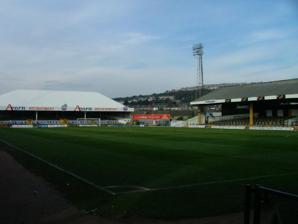
Building: Vetch Field
Country: United Kingdom
Year built: 1912
Former football stadium in Swansea, Wales, United Kingdom Vetch Field The Vetch Field in 2006 Location Glamorgan Street, Swansea , Wales Coordinates 51°36′59″N 3°57′0″W / 51.61639°N 3.95000°W / 51.61639; -3.95000 Owner Swansea City A.F.C. Capacity 11,475 (at closure) Record attendance 32,796 ( Swansea vs Arsenal , 17 February 1968) Field size 101 by 64 metres (110 by 70 yards) Acreage 5.3 acres Surface Grass Construction Opened 1912 Renovated Numerous Times Closed 11 May 2005 Demolished 2011 Tenants Swansea City A.F.C. (1912–2005) The Vetch Field was a football stadium in Swansea , Wales. It was used for football matches and was the home ground of Swansea City until the club moved to the newly built Liberty Stadium in 2005. Opened in 1912, the ground held around 12,000 at the time of its closure, but upwards of 30,000 at its peak. As well as being home to the Swans, the Vetch also hosted games for the Wales national football team , with 18 internationals played at the Vetch between 1921 and 1988. Other sports also found a home at the Vetch, with 8 rugby league matches played there between 1990 and 1999. In 1960, local boy Brian Curvis beat the Australian boxer George Barnes at the Vetch to win the Commonwealth (British Empire) Welterweight title. The stadium also operated as a music venue, hosting The Who in 1976 and Stevie Wonder in 1984. The Vetch's final Football League fixture was a 1–0 win for Swansea over Shrewsbury Town on 30 April 2005. The last game of football to be held at the Vetch was the 2005 FAW Premier Cup final , which saw Swansea beat Wrexham 2–1. The Vetch continues to be the subject of much nostalgia amongst some Swansea fans, who often feel that it had a more vibrant and authentic atmosphere than the Liberty Stadium. History An Ordnance Survey map from 1899 showing the 'Vetch Field' site. Named due to the vetch (a type of legume – not a cabbage as popularly misbelieved in most of south Wales) that was grown on its surface at the time, the site was owned by Swansea Gaslight Company in 1912, when a professional football team was formed in the town. The site was in a good location and deemed surplus to requirements at the Gas Company, so the club moved in. Originally, the surface was made of compacted coal cinder and players had to wear knee pads for the first season of football there. Having seen many changes during its 93 years (detailed below), the Vetch took its final bow with an FAW Premier Cup Final against Wrexham. After the game, the seats, turf, advertising hoardings and anything else fans could get their hands on were removed from the ground, and is currently in the process of being demolished as the council seek permission to build on the land there, the entrances have been boarded up and the turf of the pitch has been taken up. The 2004–05 season was the first time in 93 years that the Vetch had the highest average attendance in its division. On 30 April 2005, Adrian Forbes scored the last league goal at the Vetch in Swansea's 1–0 win over Shrewsbury Town . The player who scored the final goal at the Vetch was Andy Robinson , who scored the winner in a 2–1 victory over Wrexham . Stands The Centre (South) Stand Originally built in 1912 to house 1,500 spectators, the Centre Stand went through numerous changes before ending up as a stand that ran only 3/4 the length of the pitch, with a family stand at one end, and some wooden bench seating at the other. It was suggested that the gable and clock be moved to the Liberty Stadium, however as yet nothing has transpired. The West Terrace The West Terrace Also the 'Away' stand, it was a single tier terrace and held about 2,000. It was originally a double-decker stand, with seating above the remaining terrace, however the upper tier was first closed and then built over during the late 1980s, and early 1990s amid growing safety concerns. The stairs to the upper tier are still visible from the lower. In 2005, the stand was split to accommodate both home and away fans. The stadium had a fairly unusual feature only found at Wembley as well, which was an underpass that allowed pedestrians to walk under the pitch. The North Bank Originally just a mound of earth with some concrete and railway sleepers on top of it, the 'big bank' grew to be the largest area of the ground. During the late 1950s the supporters' trust paid for a roof to be installed, and during the 1970s, and 1980s the Bank became home to the majority of supporters, and the most vocal. Safety concerns reduced its capacity by blocking off a large section at the rear, and following the Hillsborough disaster its safety certificate was again cut, and by the early 21st century it held around 3,500 due to concerns about the front not being covered. The number it could safely hold was increased towards the end of its life, ensuring that the North Bank was filled to capacity for the majority of matches during the final season. The East Stand The East Terrace was originally another mound of earth with some railway sleepers, and remained so until the late 1970s, when the club began its rise through the divisions. It became the first area of the ground to be redeveloped, and half the length of the pitch at the 'Town' end of the ground became home to the East Stand. A small layer of steep terracing lay beneath a stand with a capacity of around 2,500. It was also home to one of the most bizarre floodlights in the league, jutting out over the stand, completely out of character with the rest of the ground. Due to the refusal of residents of William Street behind the stand it could not be extended further, and financial problems ensured that it was the only part of the ground to be redeveloped, although further developments were initially planned. The Vetch prior to the kick-off of the last league match to be played at the ground, the penultimate fixture of the 2004–05 season. Swansea beat Shrewsbury Town 1–0 courtesy of an early Adrian Forbes strike. Redevelopment On 23 May 2009, the ground was put onto the market after being replaced by the Liberty Stadium almost four years earlier. Plans were originally made to build a community centre and housing development on the Vetch Field site but had not been put through. This includes a 120-unit housing development and a play area. The housing development would include two, three and four-storey homes. The streets would also be organised into safe but accessible "home zones" designed along communities in the Netherlands where vehicle speeds would be restricted. Parts of the Vetch Field could also be included in the overall development in a public display, planned for what was the centre spot of the old stadium. Swansea Council also hoped tenders would be received for the development works by autumn 2009 and a preferred developer to be chosen by the start of the following year. Meanwhile, items of memorabilia at the Vetch Field, such as the stadium clock, have been transferred to Swansea Museum . Demolition Demolition work on the ground began on 31 January 2011. The work was predicted to last four to six months. The famous North Bank was the first stand to be pulled down. Initially there was some controversy as to the whereabouts of the centre stand's clock – on arrival, the contractors noticed it was missing. It was later confirmed in the South Wales Evening Post that it was in the safe hands of a group of people angered by the council's neglect of such Vetch relics as the clock. As of May 2011 no full stands remain and all the floodlights have been removed, including the East Stand's unique, bizarre floodlight. By the beginning of June 2011, with the club promoted to the Premier League and passing what's left of the ground on a victory parade, work has begun on the outside walls of the old stadium. The centre circle, however, will remain, as this is where people's ashes have been spread. In August 2011 it was confirmed by Swansea Council that the Vetch would be used temporarily for allotments. Coordinated by local artist Owen Griffiths on the historic site of the Vetch Football field, an urban utopia is being created on the site, in collaboration with the local residents. Other uses Wales national football team The venue hosted eighteen Wales internationals. The results were as follows; Date Type Opponents Final score 9 April 1921 1921 British Home Championship Ireland 2–1 28 February 1925 1925 British Home Championship England 1–2 17 November 1928 1929 British Home Championship 2–3 19 March 1952 1952 British Home Championship Northern Ireland 3–0 15 April 1964 1964 British Home Championship 2–3 25 April 1970 1970 British Home Championship 1–0 21 April 1971 UEFA Euro 1972 qualifying Czechoslovakia 1–3 13 October 1971 Finland 3–0 20 November 1974 UEFA Euro 1976 qualifying Luxembourg 5–0 14 May 1976 1976 British Home Championship Northern Ireland 1–0 11 September 1979 Friendly Republic of Ireland 2–1 16 May 1981 1981 British Home Championship Scotland 2–0 14 October 1981 World Cup Qualifier Iceland 2–2 22 September 1982 UEFA Euro 1984 qualifying Group 4 Norway 1–0 22 May 1984 1984 British Home Championship Northern Ireland 1–1 18 February 1987 Friendly Soviet Union 0–0 23 March 1988 Yugoslavia 1–2 19 October 1988 World Cup Qualifier Finland 2–2 Wales ' record at the Vetch is as follows: Competition P W D L F A Win % World Cup Qualifiers 2 0 2 0 4 4 0% UEFA European Championship 4 3 0 1 10 3 75% British Home Championship 9 5 1 3 15 10 56% Friendly matches 3 1 1 1 3 3 33% Total 18 9 4 5 32 20 50% Rugby League venue On 19 August 1990 it hosted a Rugby League Charity Shield between Widnes and Wigan with Widnes winning 24 – 8. The venue hosted six Wales internationals. The results were as follows; Date Type Opponent Final score 17 October 1991 Friendly Papua New Guinea 68–0 22 March 1992 France 35–6 27 November 1992 England 11–36 4 October 1993 New Zealand 19–24 15 October 1995 World Cup Western Samoa 22–10 15 October 1999 Triangular Series 1999 Ireland 17–24 On 26 July 1998 it hosted a Super League III match between St. Helens and Wigan Warriors with Wigan winning 36 – 2. Records A graph of Swansea City's league attendances at the Vetch Field from 1920 to 2005. The highest attendance recorded at the Vetch Field was 32,796 for a fourth Round FA Cup match between Swansea Town and Arsenal FC on 17 February 1968. The highest recorded attendance for a league match at the Vetch Field was 29,447 in a game against Leeds United on 1 October 1955. The lowest recorded attendance for a league match at the Vetch Field was 1,311 in a match against Brentford on 26 April 1976. The greatest total attendance at the Vetch was 469,814 - which occurred in the 1948–49 season when Swansea Town maintained an undefeated home league record (20 wins, 1 draw and 0 defeats) and became Champions of the Football League Third Division (South). Pre-War, Swansea's highest average attendance was 16,118 during the season 1925–26. Post-War, Swansea's highest average attendance was 22,535 during the 1948–49 season. The lowest average attendance at the Vetch came in the 1974–75 season, when an average of 2,052 spectators watched each game. The average attendance for that last season at the Vetch was 8,457. The first floodlit match at the Vetch came in a 'Friendly' against Hibernian FC in 1960–61. The last floodlit match occurred against Oxford United on 15 April 2005. The first league match at the Vetch was against Cardiff City on 7 September 1912. The last league match at the Vetch was against Shrewsbury Town on 30 April 2005. The first Cup game at the Vetch was a Welsh Cup match against Milford on 31 October 1912. The last Cup game at the Vetch was a FAW Premier Cup Final against Wrexham. See also Liberty Stadium References